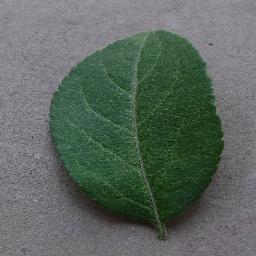
Label: Apple___healthy